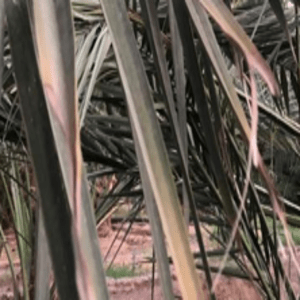
Label: Potassium Deficiency